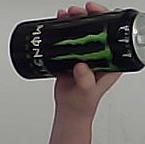
Product: monster_energydrink